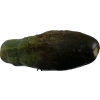
Label: cucumber